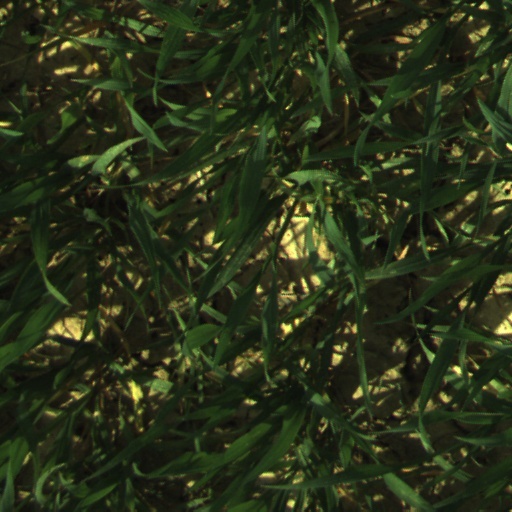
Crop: wheat